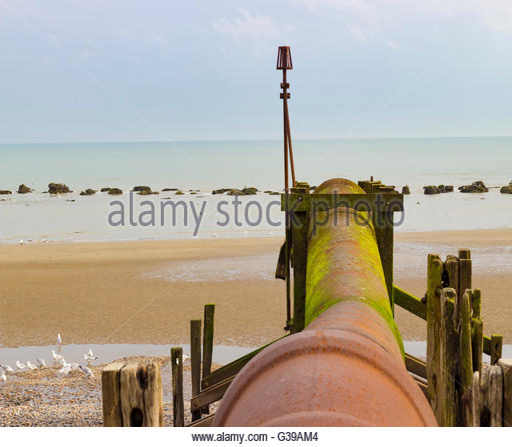
a rusty water pipe on the beach